Pablo Bengoechea

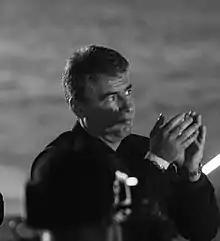
Bengoechea in 2016

Pablo Javier Bengoechea Dutra (born 27 June 1965) is a Uruguayan former professional footballer, who is currently a manager. A midfielder of exquisite technique, he played for several clubs in Uruguay and Spain. He was the captain of the club C.A. Peñarol and the Uruguay national team. He also played at the 1990 World Cup. He is known by the nicknames of "the Professor" and "the Ten".